Answer in natural language. Which point is closer to the camera taking this photo, point B  or point C? Choose between the following options: B or C
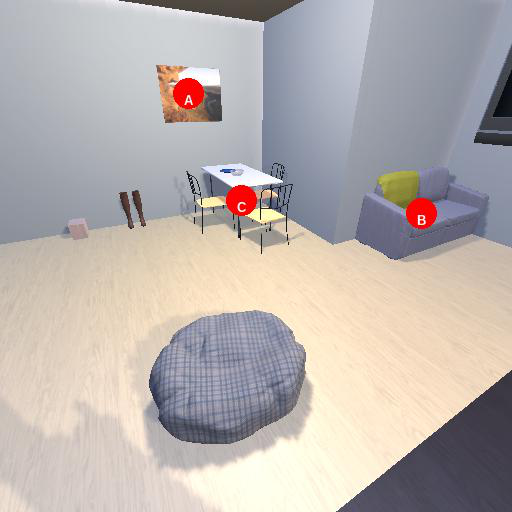
<answer>C</answer>